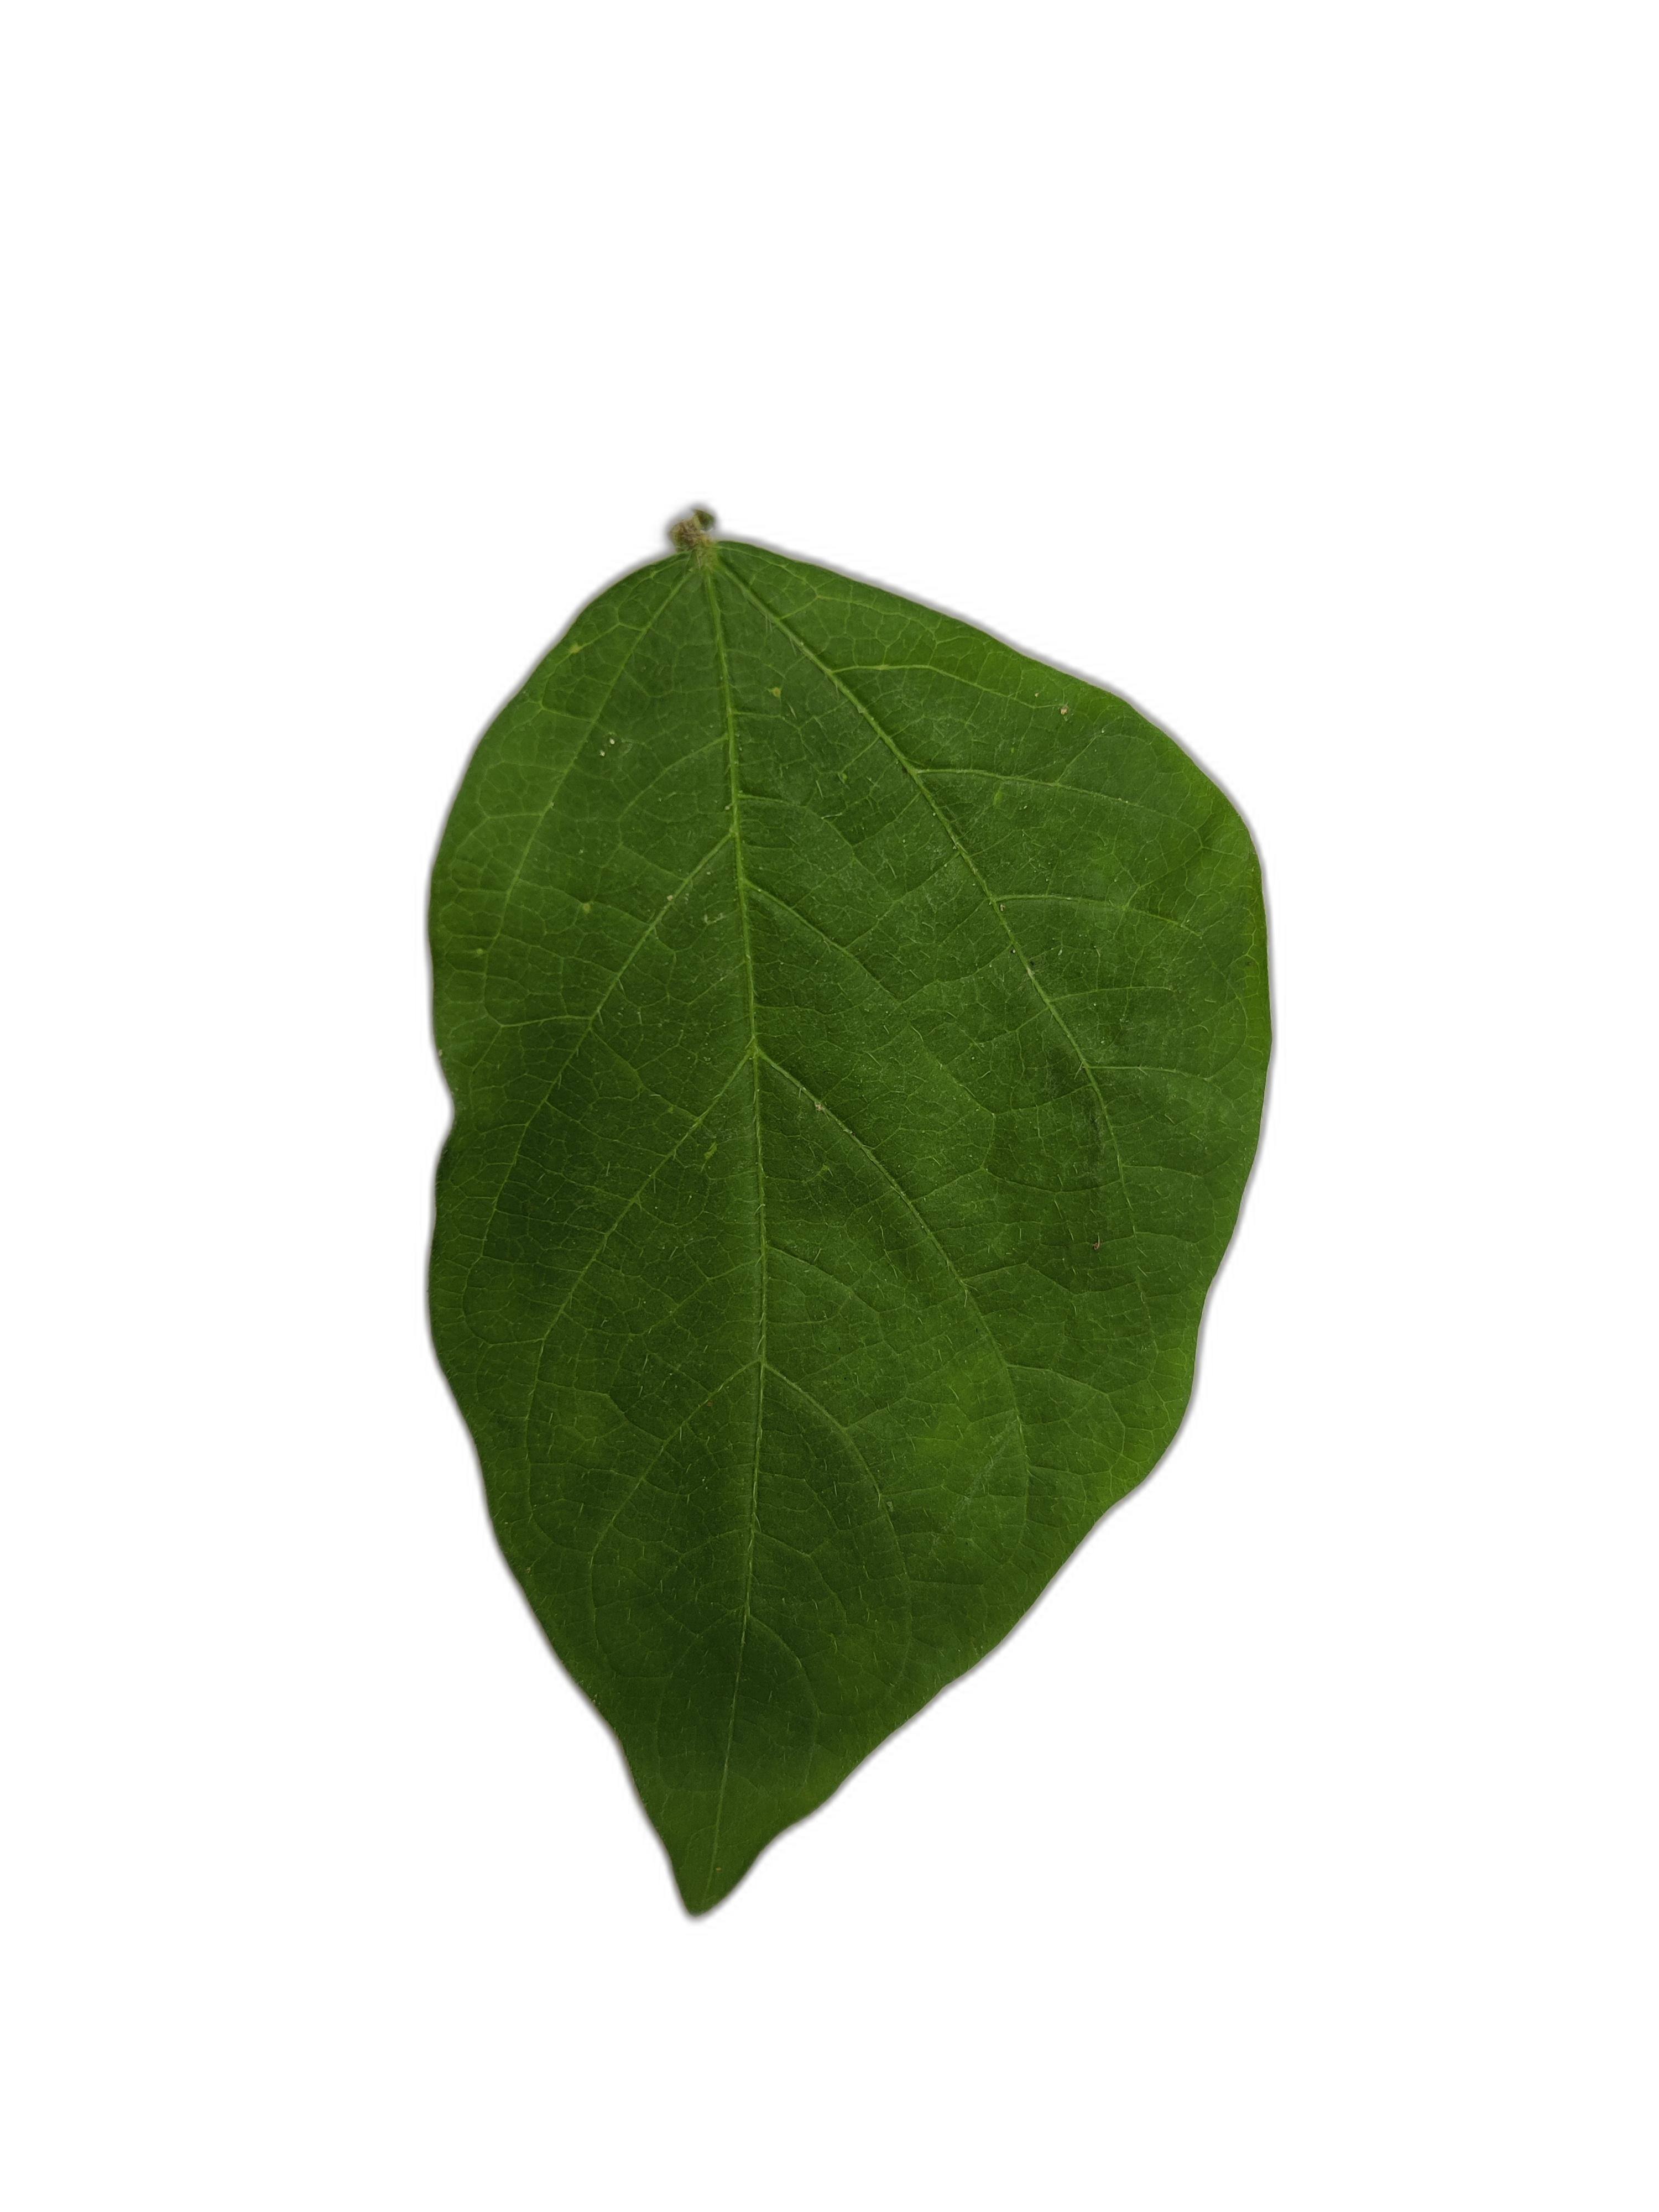
Label: Healthy